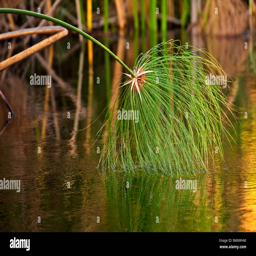
plant dense cluster hanging in the water